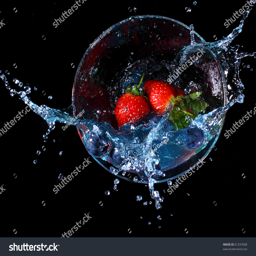
fruit splashing into a glass of blue liquid .